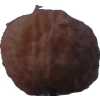
Label: orange_peeled